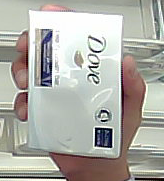
Product: dove_soap